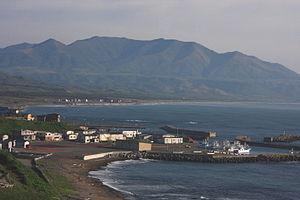
Le mont Toyoni est une montagne culminant à 1 105 m d'altitude dans les monts Hidaka de l'île de Hokkaidō au Japon.